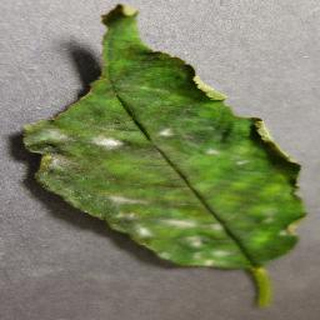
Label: cherry_powdery_mildew